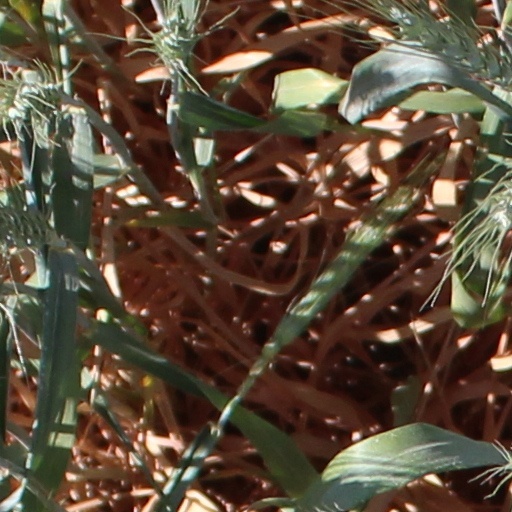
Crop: wheat